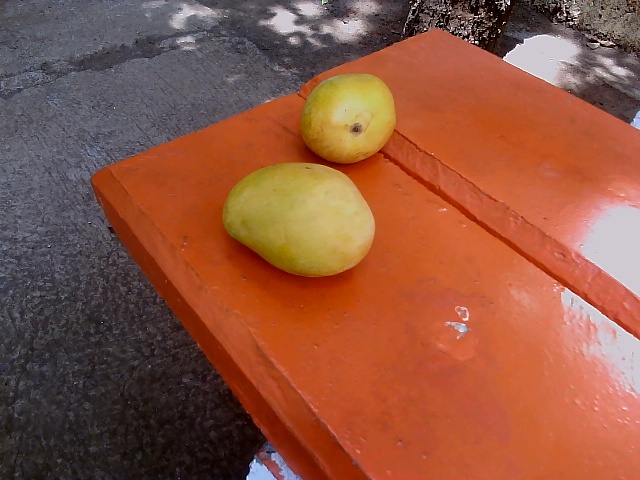
Label: Ripe_Mango